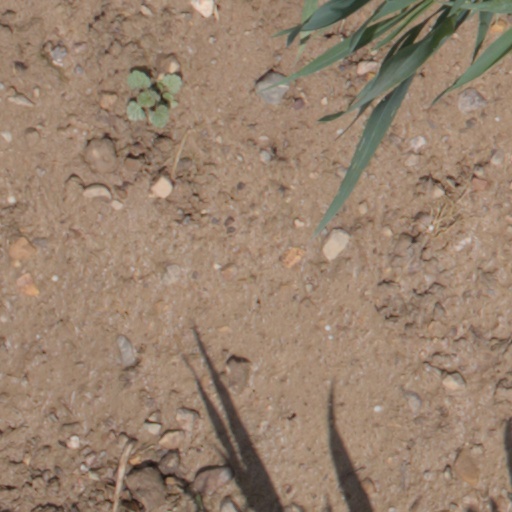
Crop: wheat